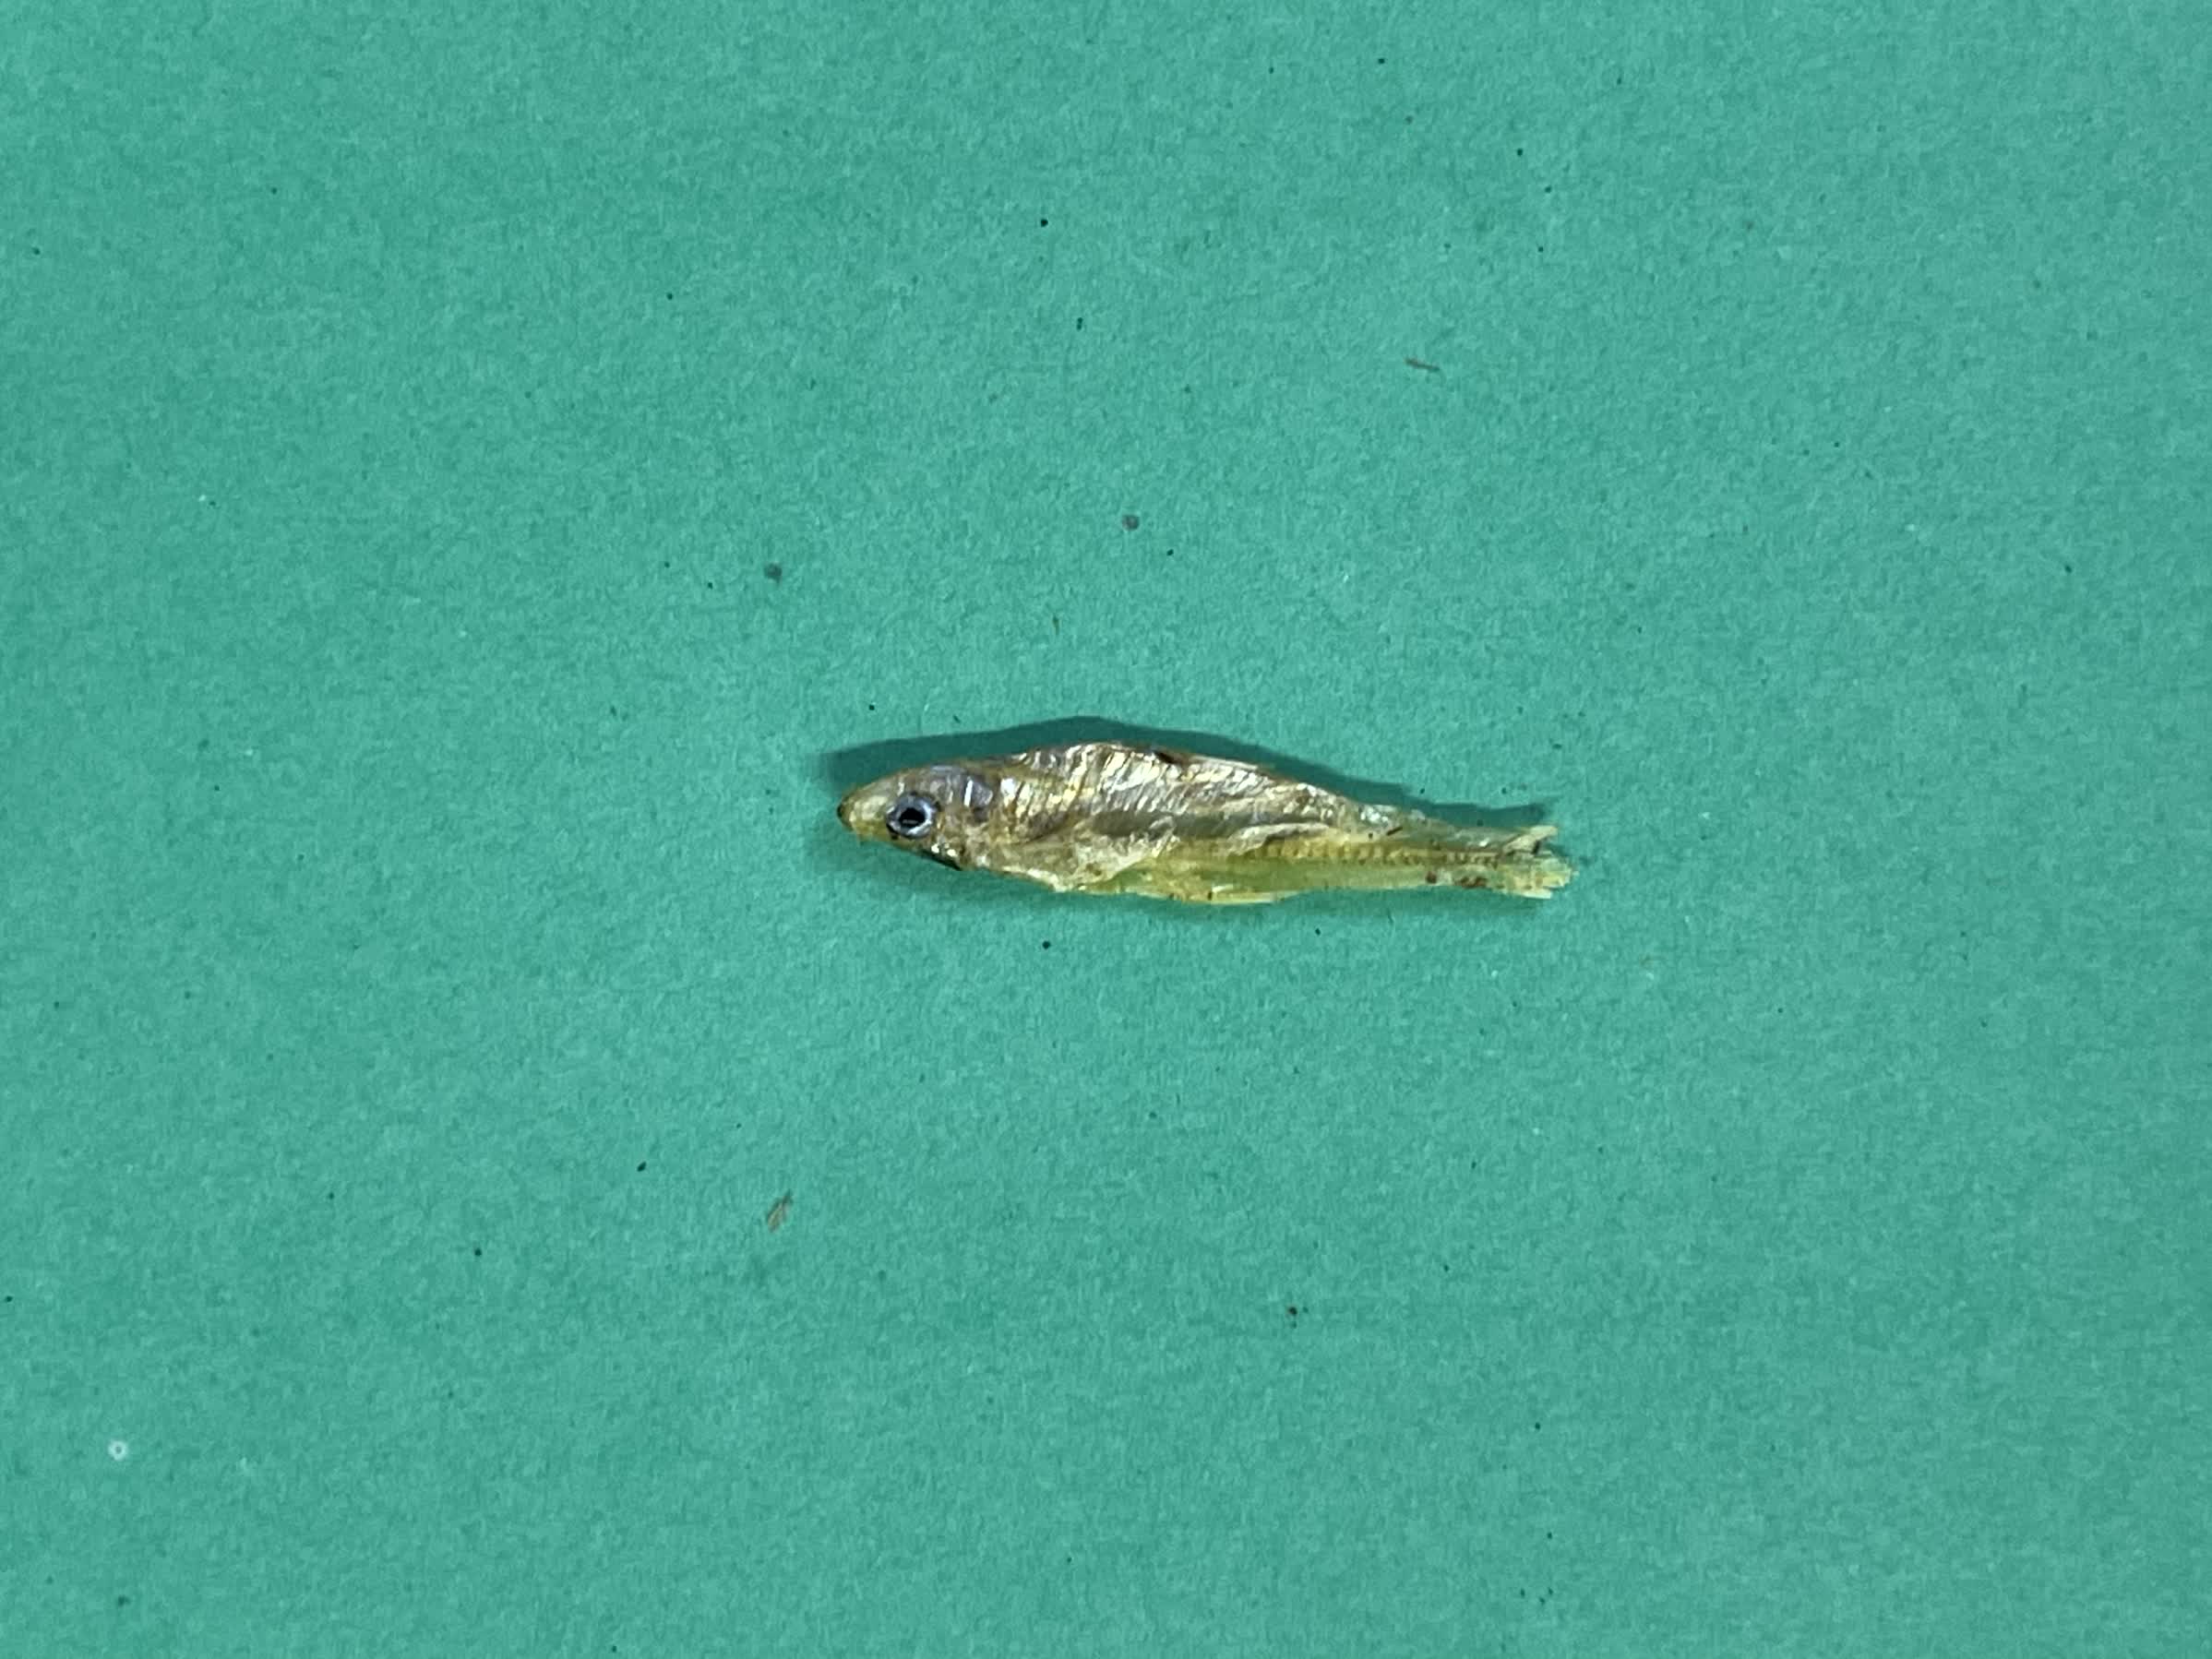
Species: kachki